Prince Mihailo Monument

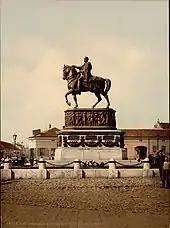
Monument in 1890

The ceremonial unveiling of the monument took place on , on the day of Saint Nicholas, patron of the dynasty Obrenovic. The event was conceived as a large ephemeral spectacle on the occasion of the proclamation of the Kingdom of Serbia. At that time, a horseman without a hat was an unusual occurrence, and was noticed by the public. Revealing of Monuments was a great spectacle, On the occasion of its unveiling, stage backdrops decorated with flowers, greenery, heraldic shields with a white double-headed eagles and flags, were set. On this occasion, Enrico Pazzi, as author of one of the most important Serbian monuments of the 19th century, received the Order of the Knight of Takovo, second degree. The ceremony was attended by the highest representatives of church, state and army and large numbers of the populace. Dignitaries included the prime minister Milan Piroćanac and ministers; National assembly's deputies; Dimitrije Nešić, rector of the Great School with its professors; president and members of the Serbian Learned Society; mayor of Belgrade Mihailo Karabiberović and city council members and delegates from throughout Serbia. The monument was unveiled when King Milan and Queen Natalija arrived. The whole event was attended by the press of that time and above all by the "Serbian Newspapers". The ceremony was designed to demonstrate the power of the newly proclaimed Kingdom.